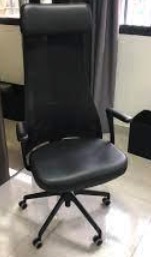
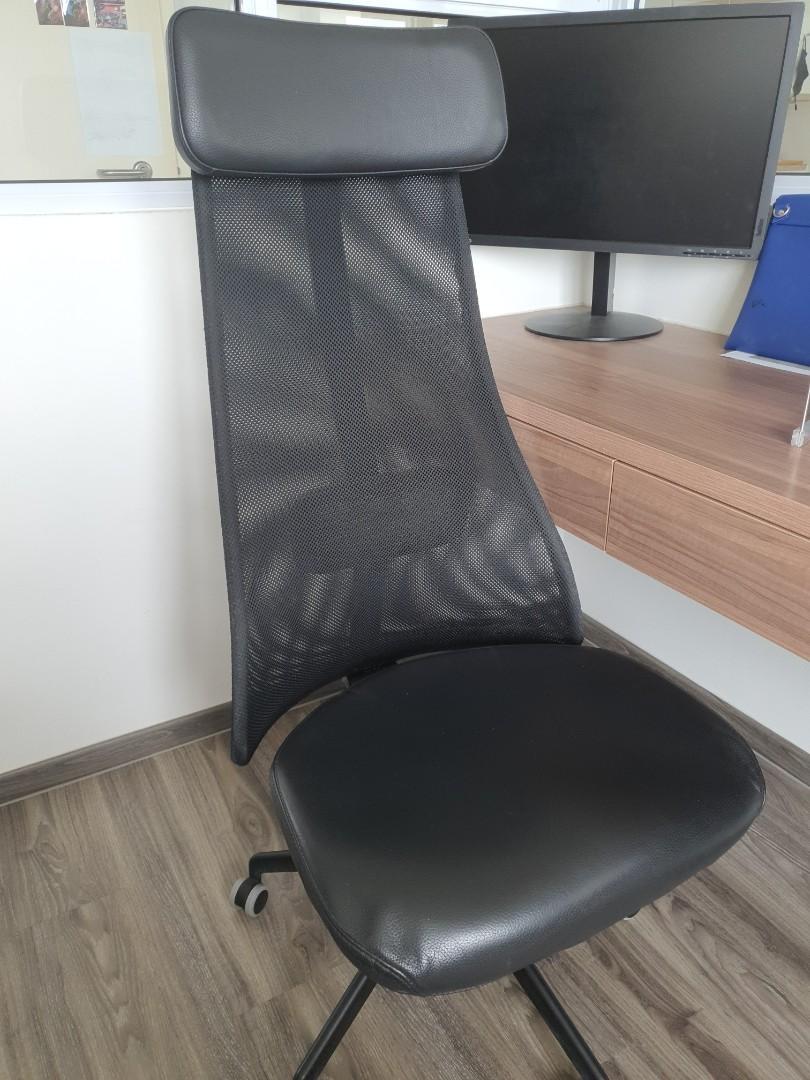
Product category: items_chair
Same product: yes